Roger Crozier

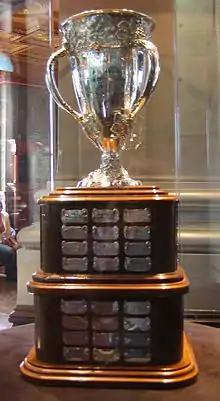
Crozier won the Calder Memorial Trophy in 1965.

In 1964–65, his rookie season, Crozier started all of his team's games, the last goalie to do so in the NHL, and he led the league in wins and shutouts with 40 and six respectively. His 2.42 GAA was the second lowest in the league. He was awarded the Calder Memorial Trophy as the NHL's top rookie and he was named to the NHL First All-Star Team. During his sophomore season, Crozier missed the team's couple of games due to pancreatitis. In 64 games that year, he posted 27 wins and led the league with seven shutouts, and the Red Wings clinched a spot in the playoffs. After eliminating the Black Hawks in the semi-finals, the Red Wings squared off against the Montreal Canadiens in the 1966 Stanley Cup Finals. The Red Wings won the first two games, but the Canadiens came back and won the next two. In the fourth game, Crozier suffered a leg injury. He played in game five, but the injury curbed his mobility. The Canadiens won the Stanley Cup in game six. Even though the Red Wings lost, Crozier was awarded the Conn Smythe Trophy for being the most valuable player in the playoffs. He was the first goaltender to win the award and the first player to win it in a losing effort.